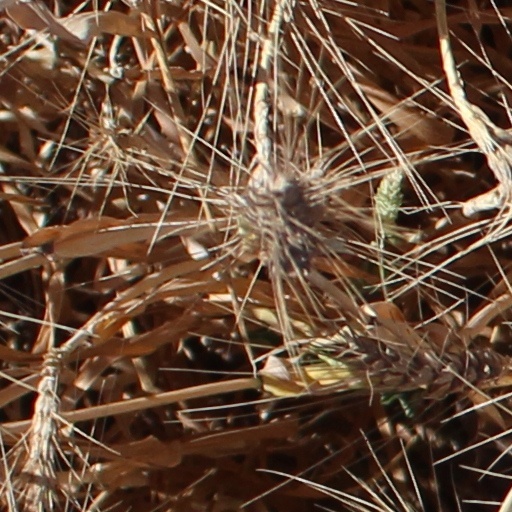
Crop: wheat